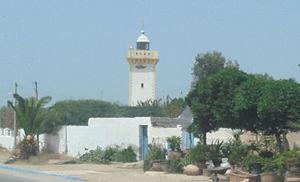
Le phare de Sidi Megdoul est un phare situé sur le côté sud du port d'Essaouira.